Public housing in Singapore

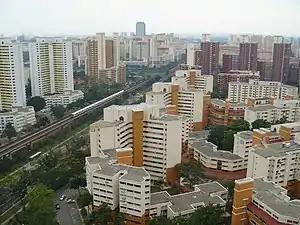
Overview of Bukit Batok, an example of a new town developed by the HDB

Singapore's public housing is constructed within new towns, which are intended to function as independent communities. These new towns are planned on the basis of zoning of land for multiple uses, and house up to 300,000 residents. Each new town is divided into neighbourhoods, which are further subdivided into precincts. Each precinct has about 400 to 800 flats within seven or eight housing blocks. Up to half of the land area in the new towns is set aside for amenities, which are provided on levels ranging from the town centre to the individual housing block and, according to certain guidelines, allowing facilities to be located near residents. Different flat types are spread out across new towns to prevent the concentration of people of a certain income group in any area.